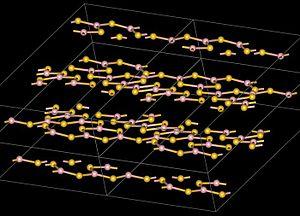
Le sulfure de bore est un produit chimique binaire composé de bore et de soufre et de formule brute B₂S₃. Ce matériau polymérique est d'intérêt en tant que composant de verres "high-tech" et comme réactif pour la préparation de composés organosulfurés. B₂S₃ est sensible à l'eau, y compris l'humidité atmosphérique et libère du sulfure d'hydrogène, H₂S, un composé toxique à son contact. Ainsi ce composé doit être manipulé sous conditions anhydres.